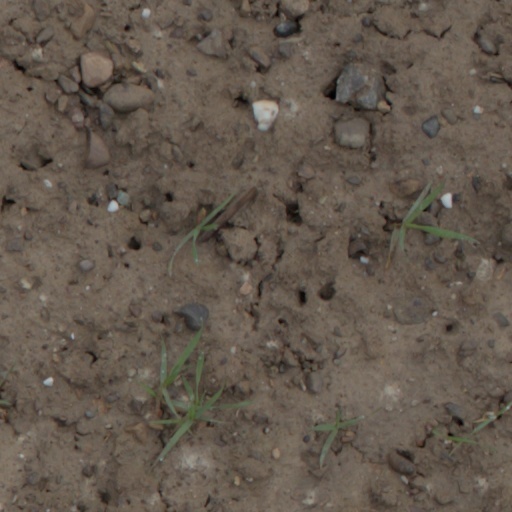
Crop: wheat